2008 Texas Longhorns football team

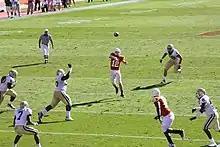
Colt McCoy throws a pass against Baylor.

The Longhorns first played the Baylor Bears in 1901 and faced them annually during the days of the Southwest Conference. In the 97 meetings through 2007, Texas' record with the Bears was 71 wins, 22 losses, and 4 ties. This is Texas' third-longest rivalry by number of games: only Oklahoma and Texas A&M have faced Texas more often on the football field. Texas won the 2006 game 63–31. The 2007 game was initially a close fought contest, but Texas outlasted the Bears for a 31–10 victory.